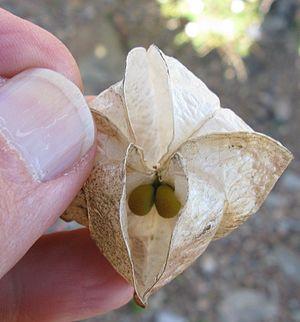
Nymania est un genre monotypique appartenant à la famille des Meliaceae qui ne comprend qu'une seule espèce Nymania capensis, originaire d'Afrique, qui a été décrite par Carl Peter Thunberg sous le nom d'Aitonia capensis, puis par Otto Kuntze sous le nom de Carruthia capensis. Le nom de ce genre honore la mémoire du botaniste suédois Carl Fredrik Nyman.